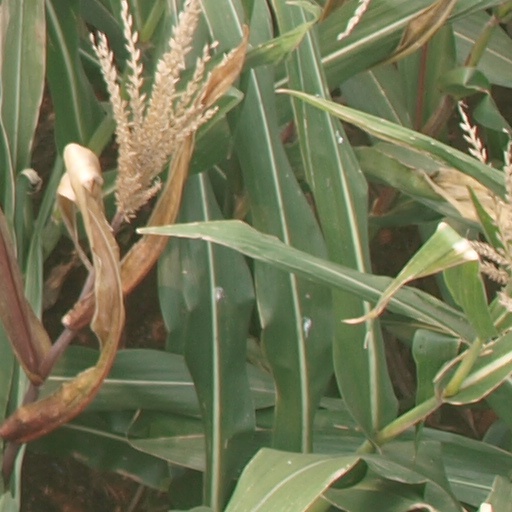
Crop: maize; corn